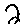
Label: 2